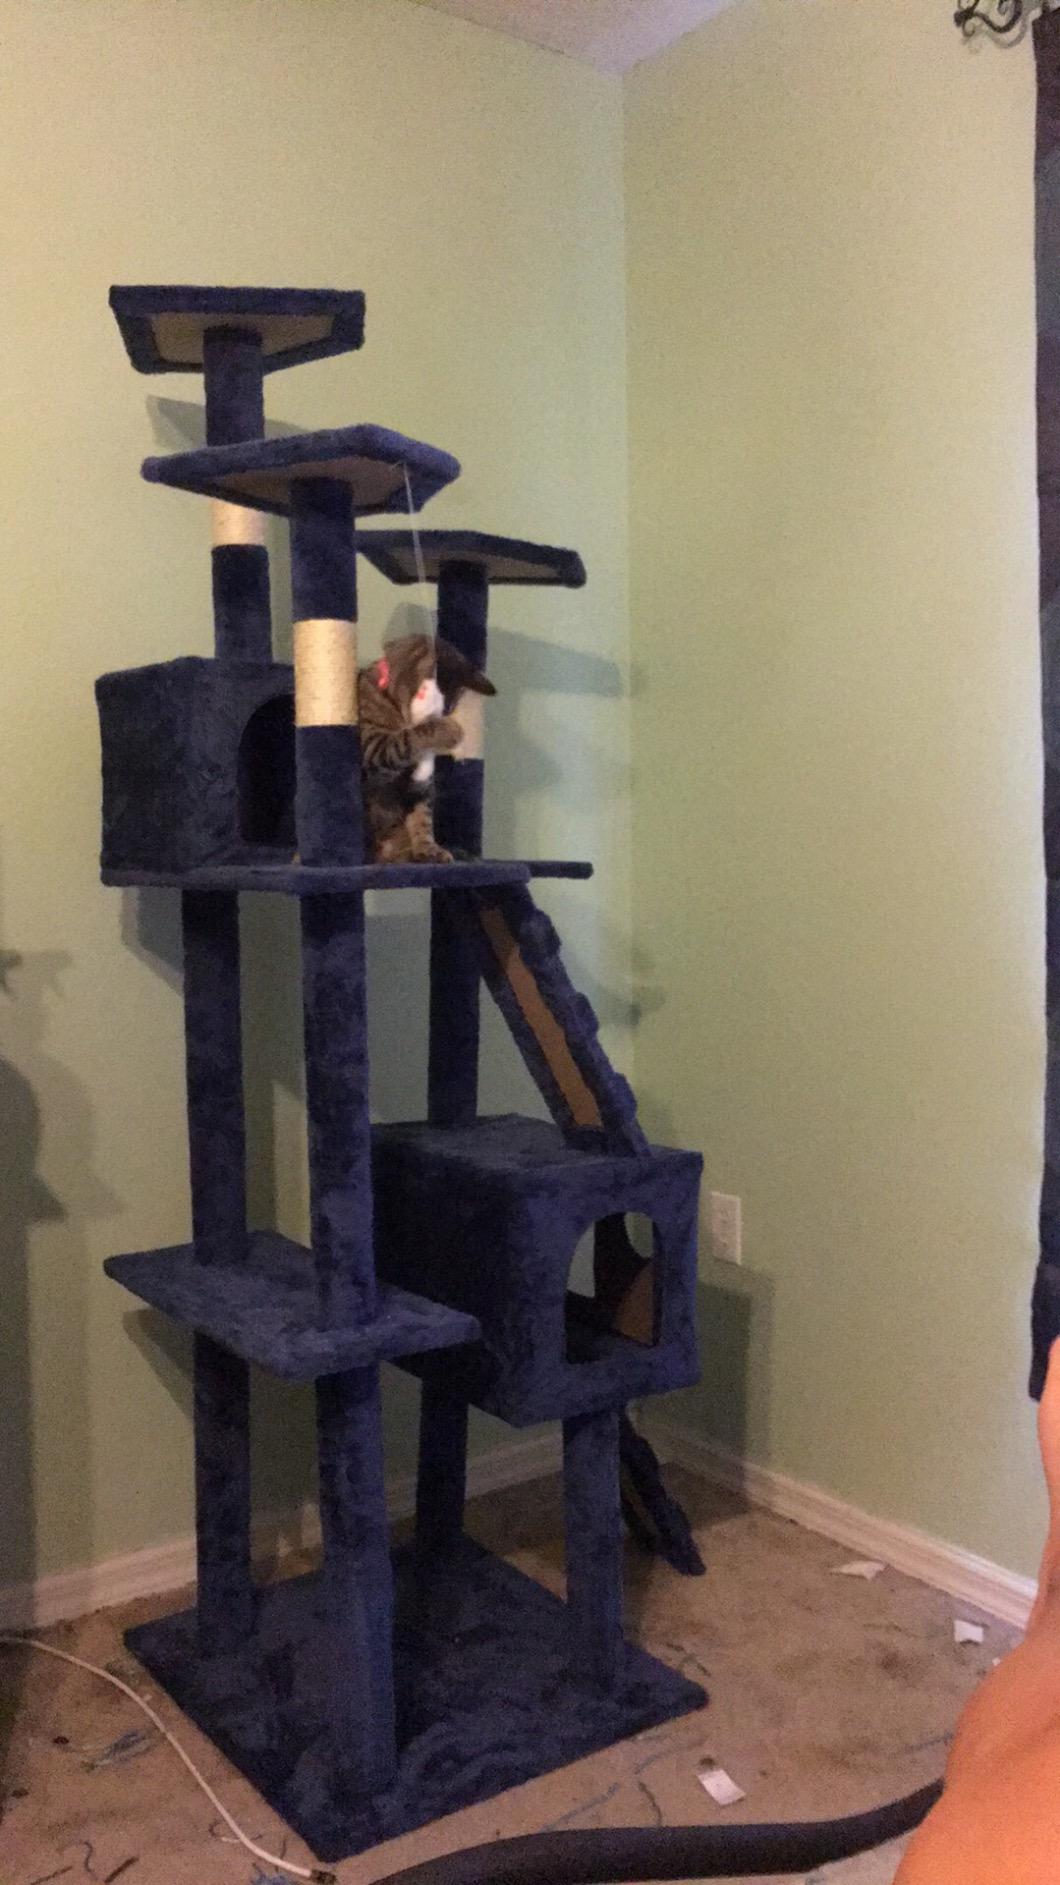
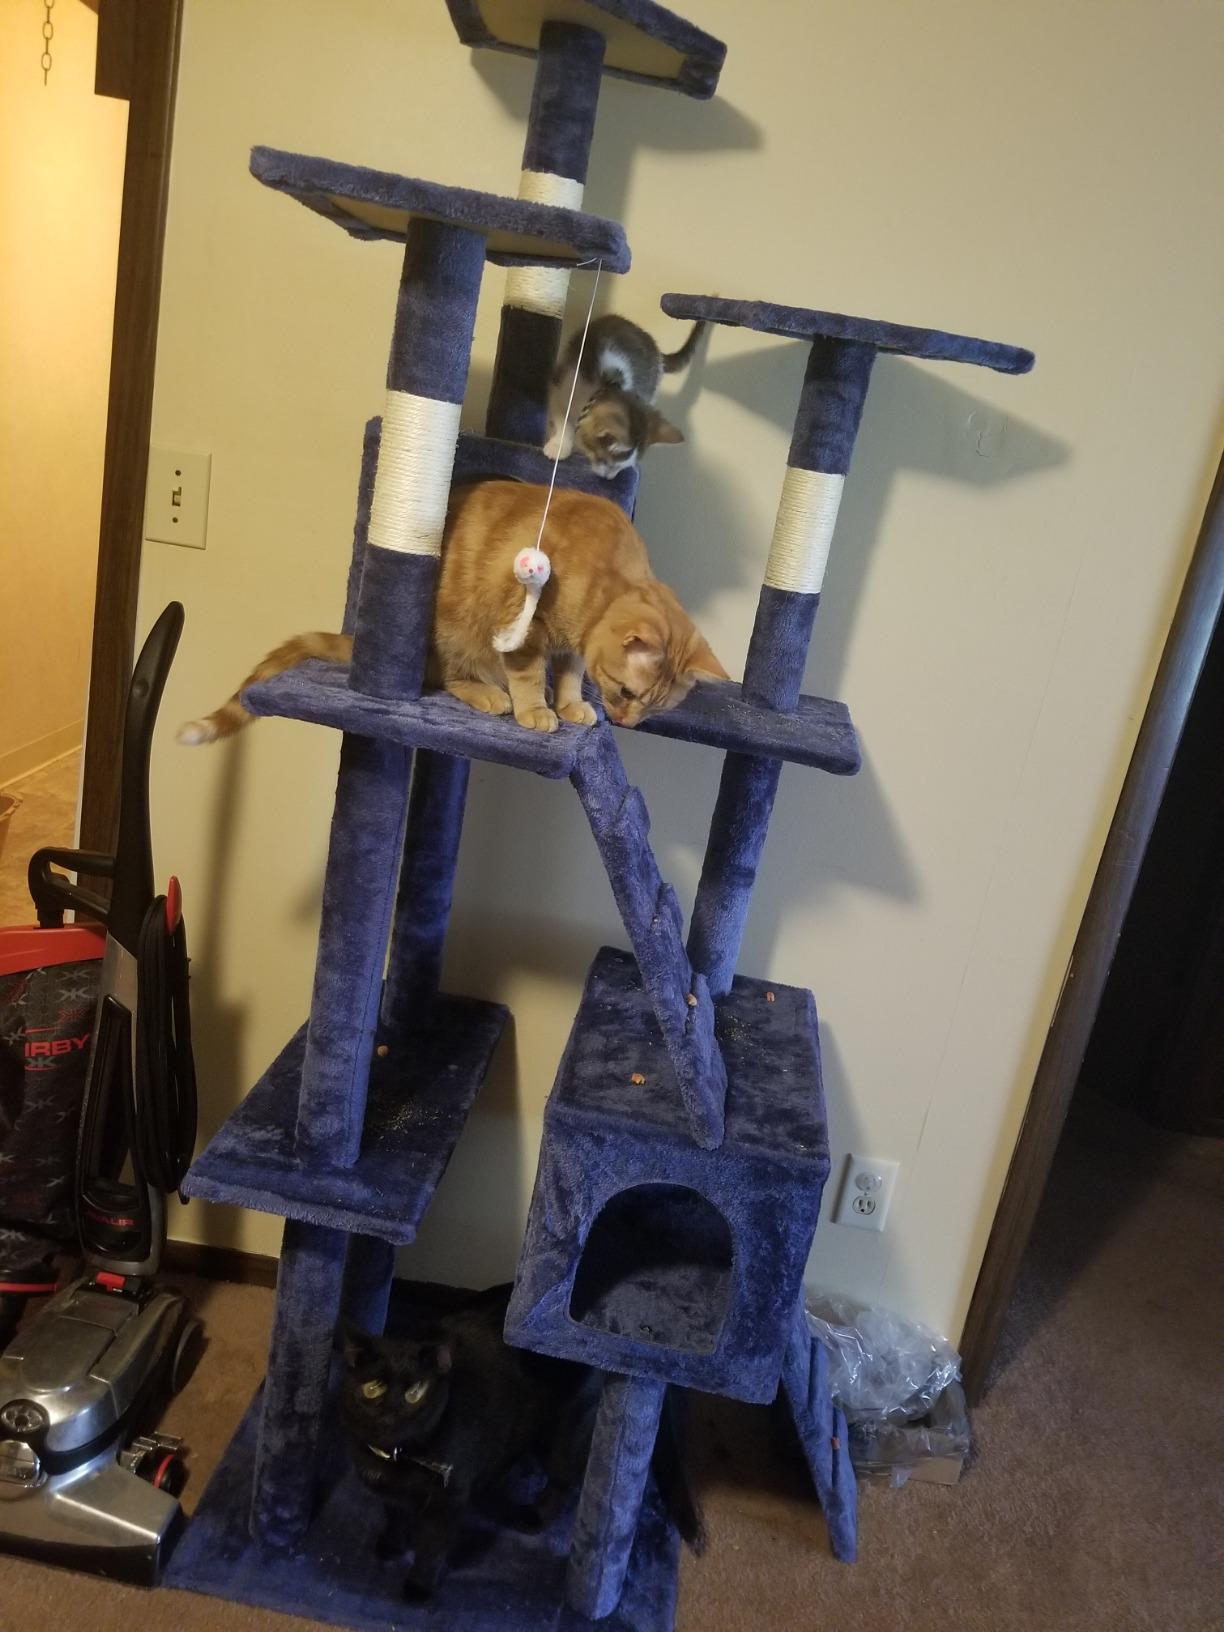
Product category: items_cat tree
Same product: yes